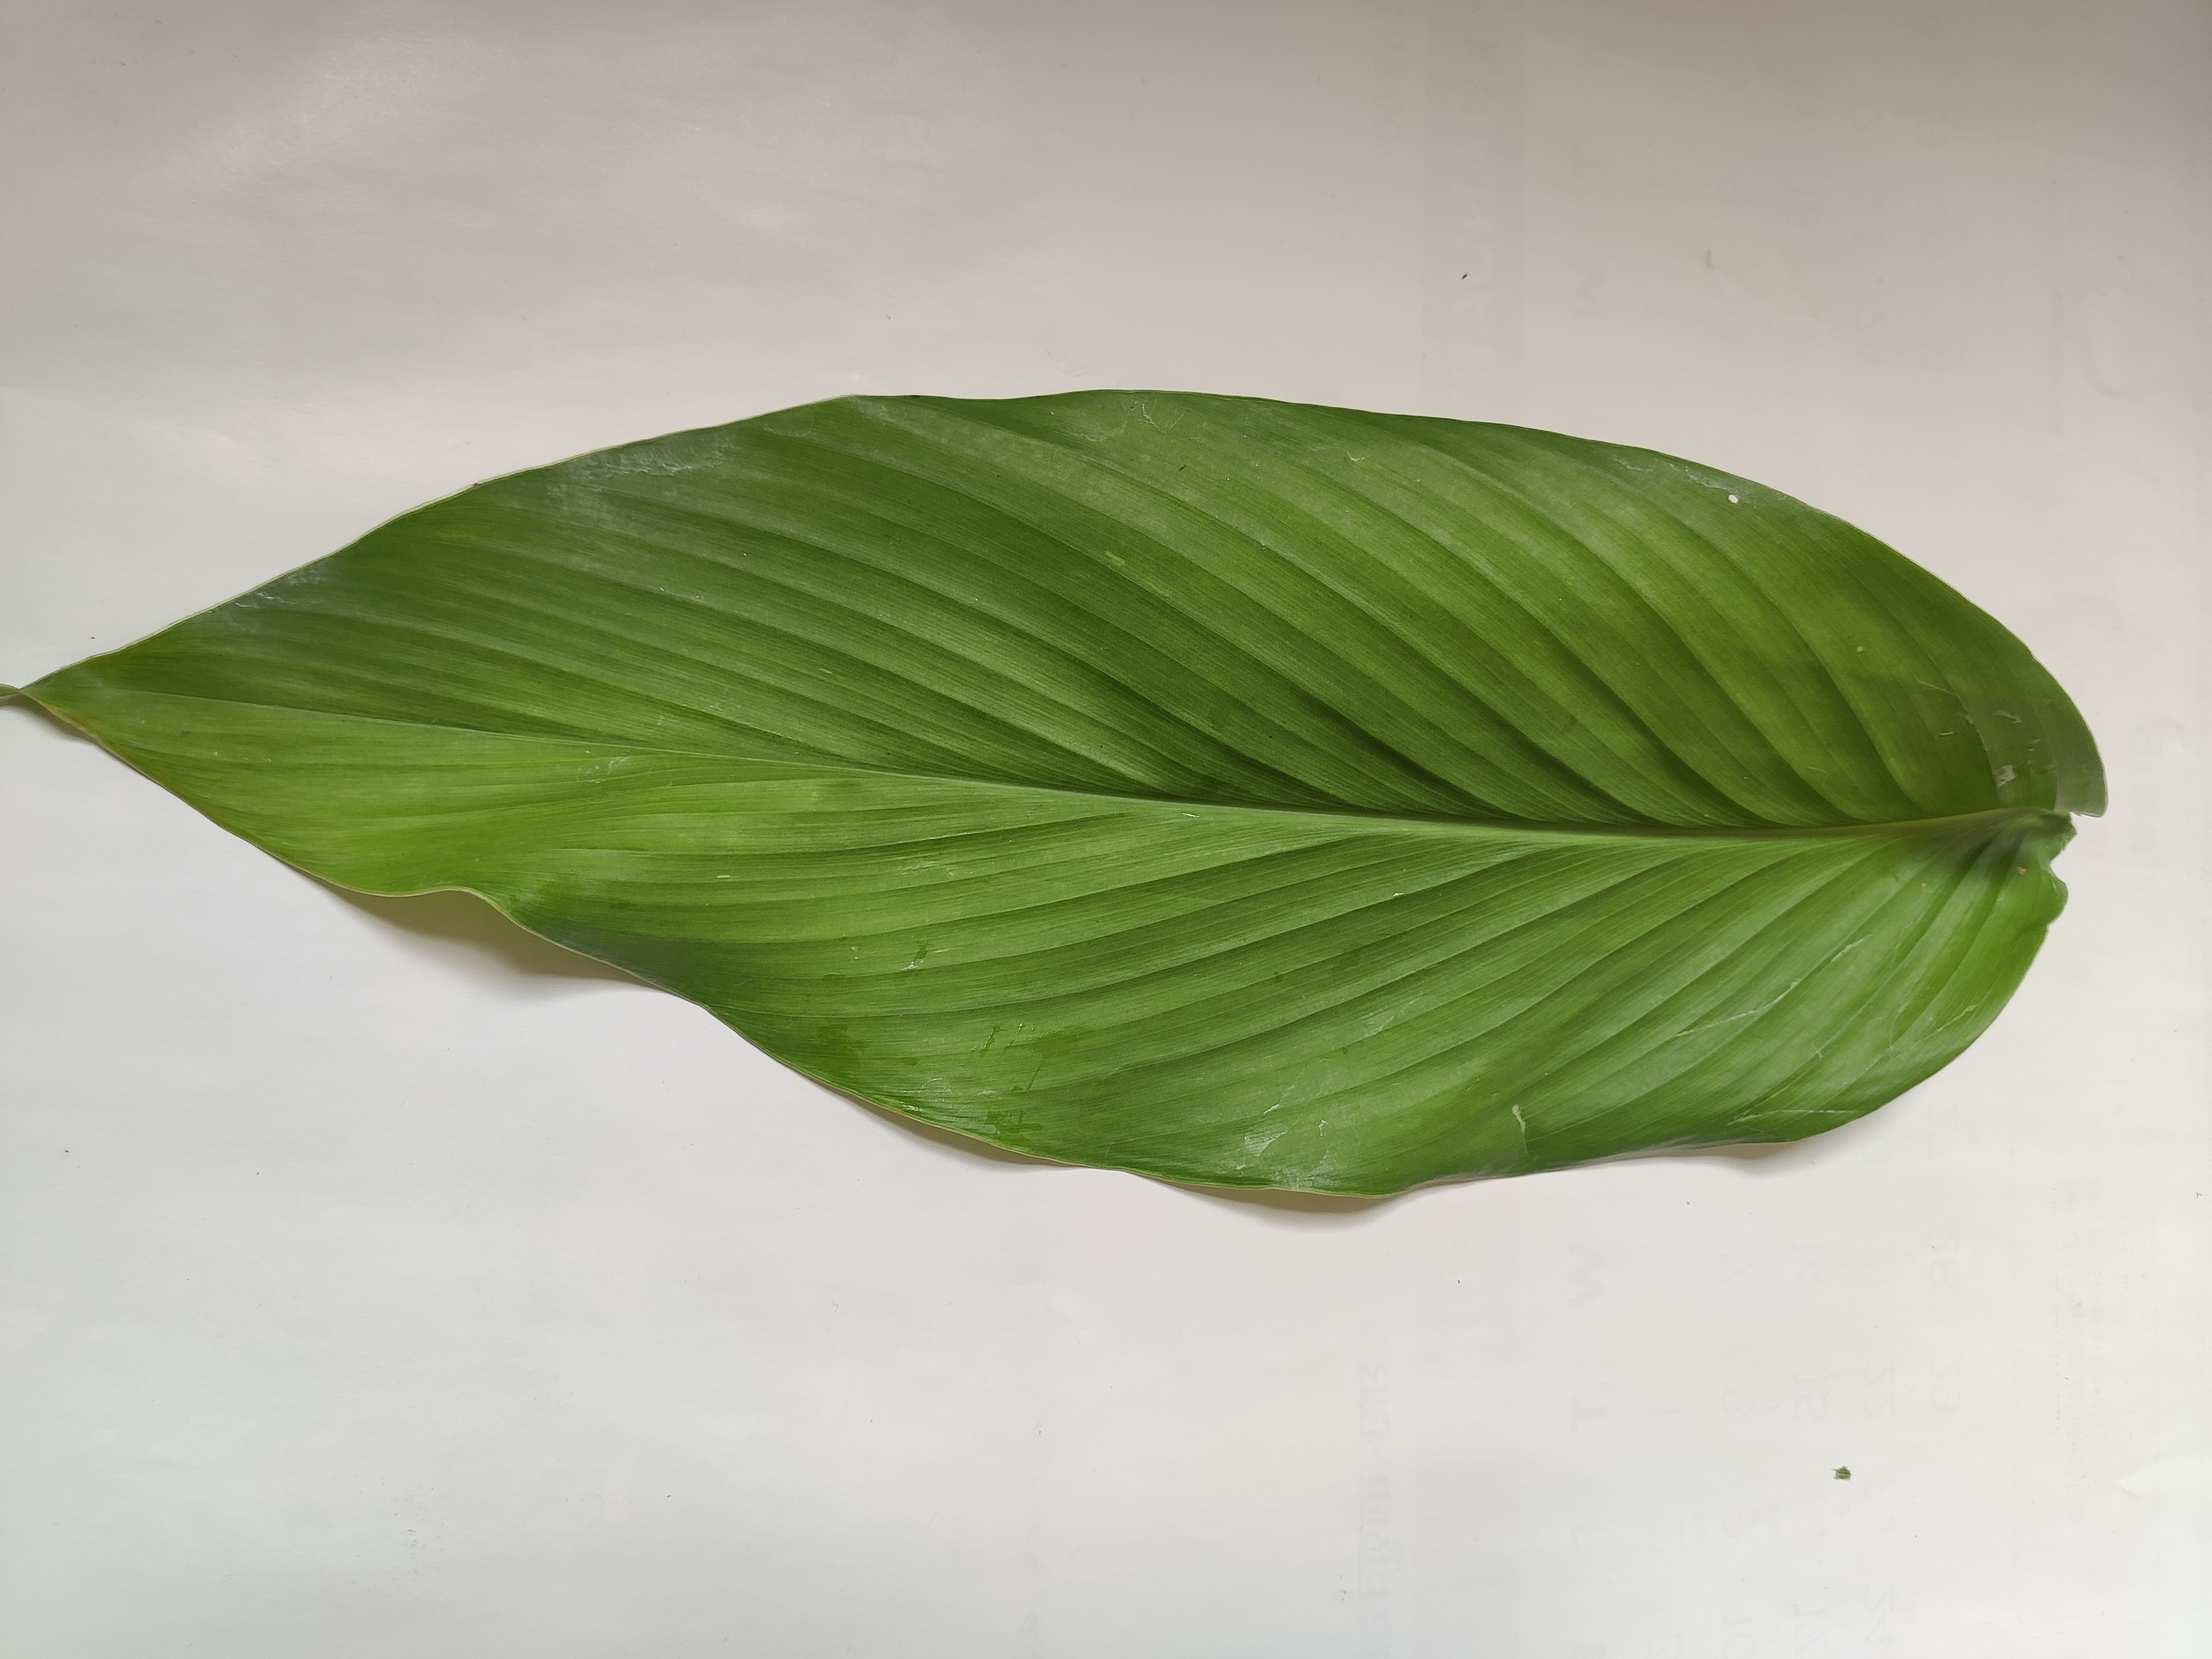
Label: Healthy_Leaf